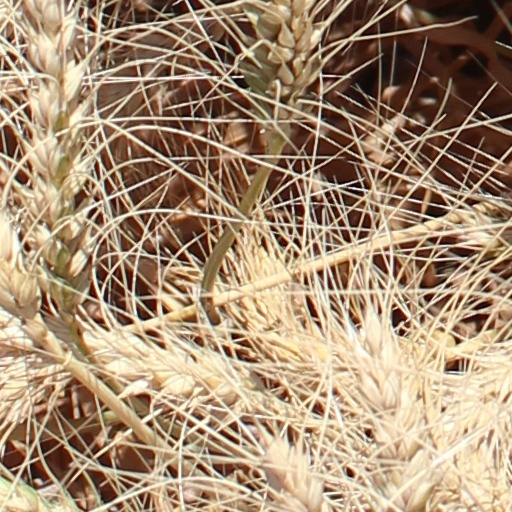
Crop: wheat